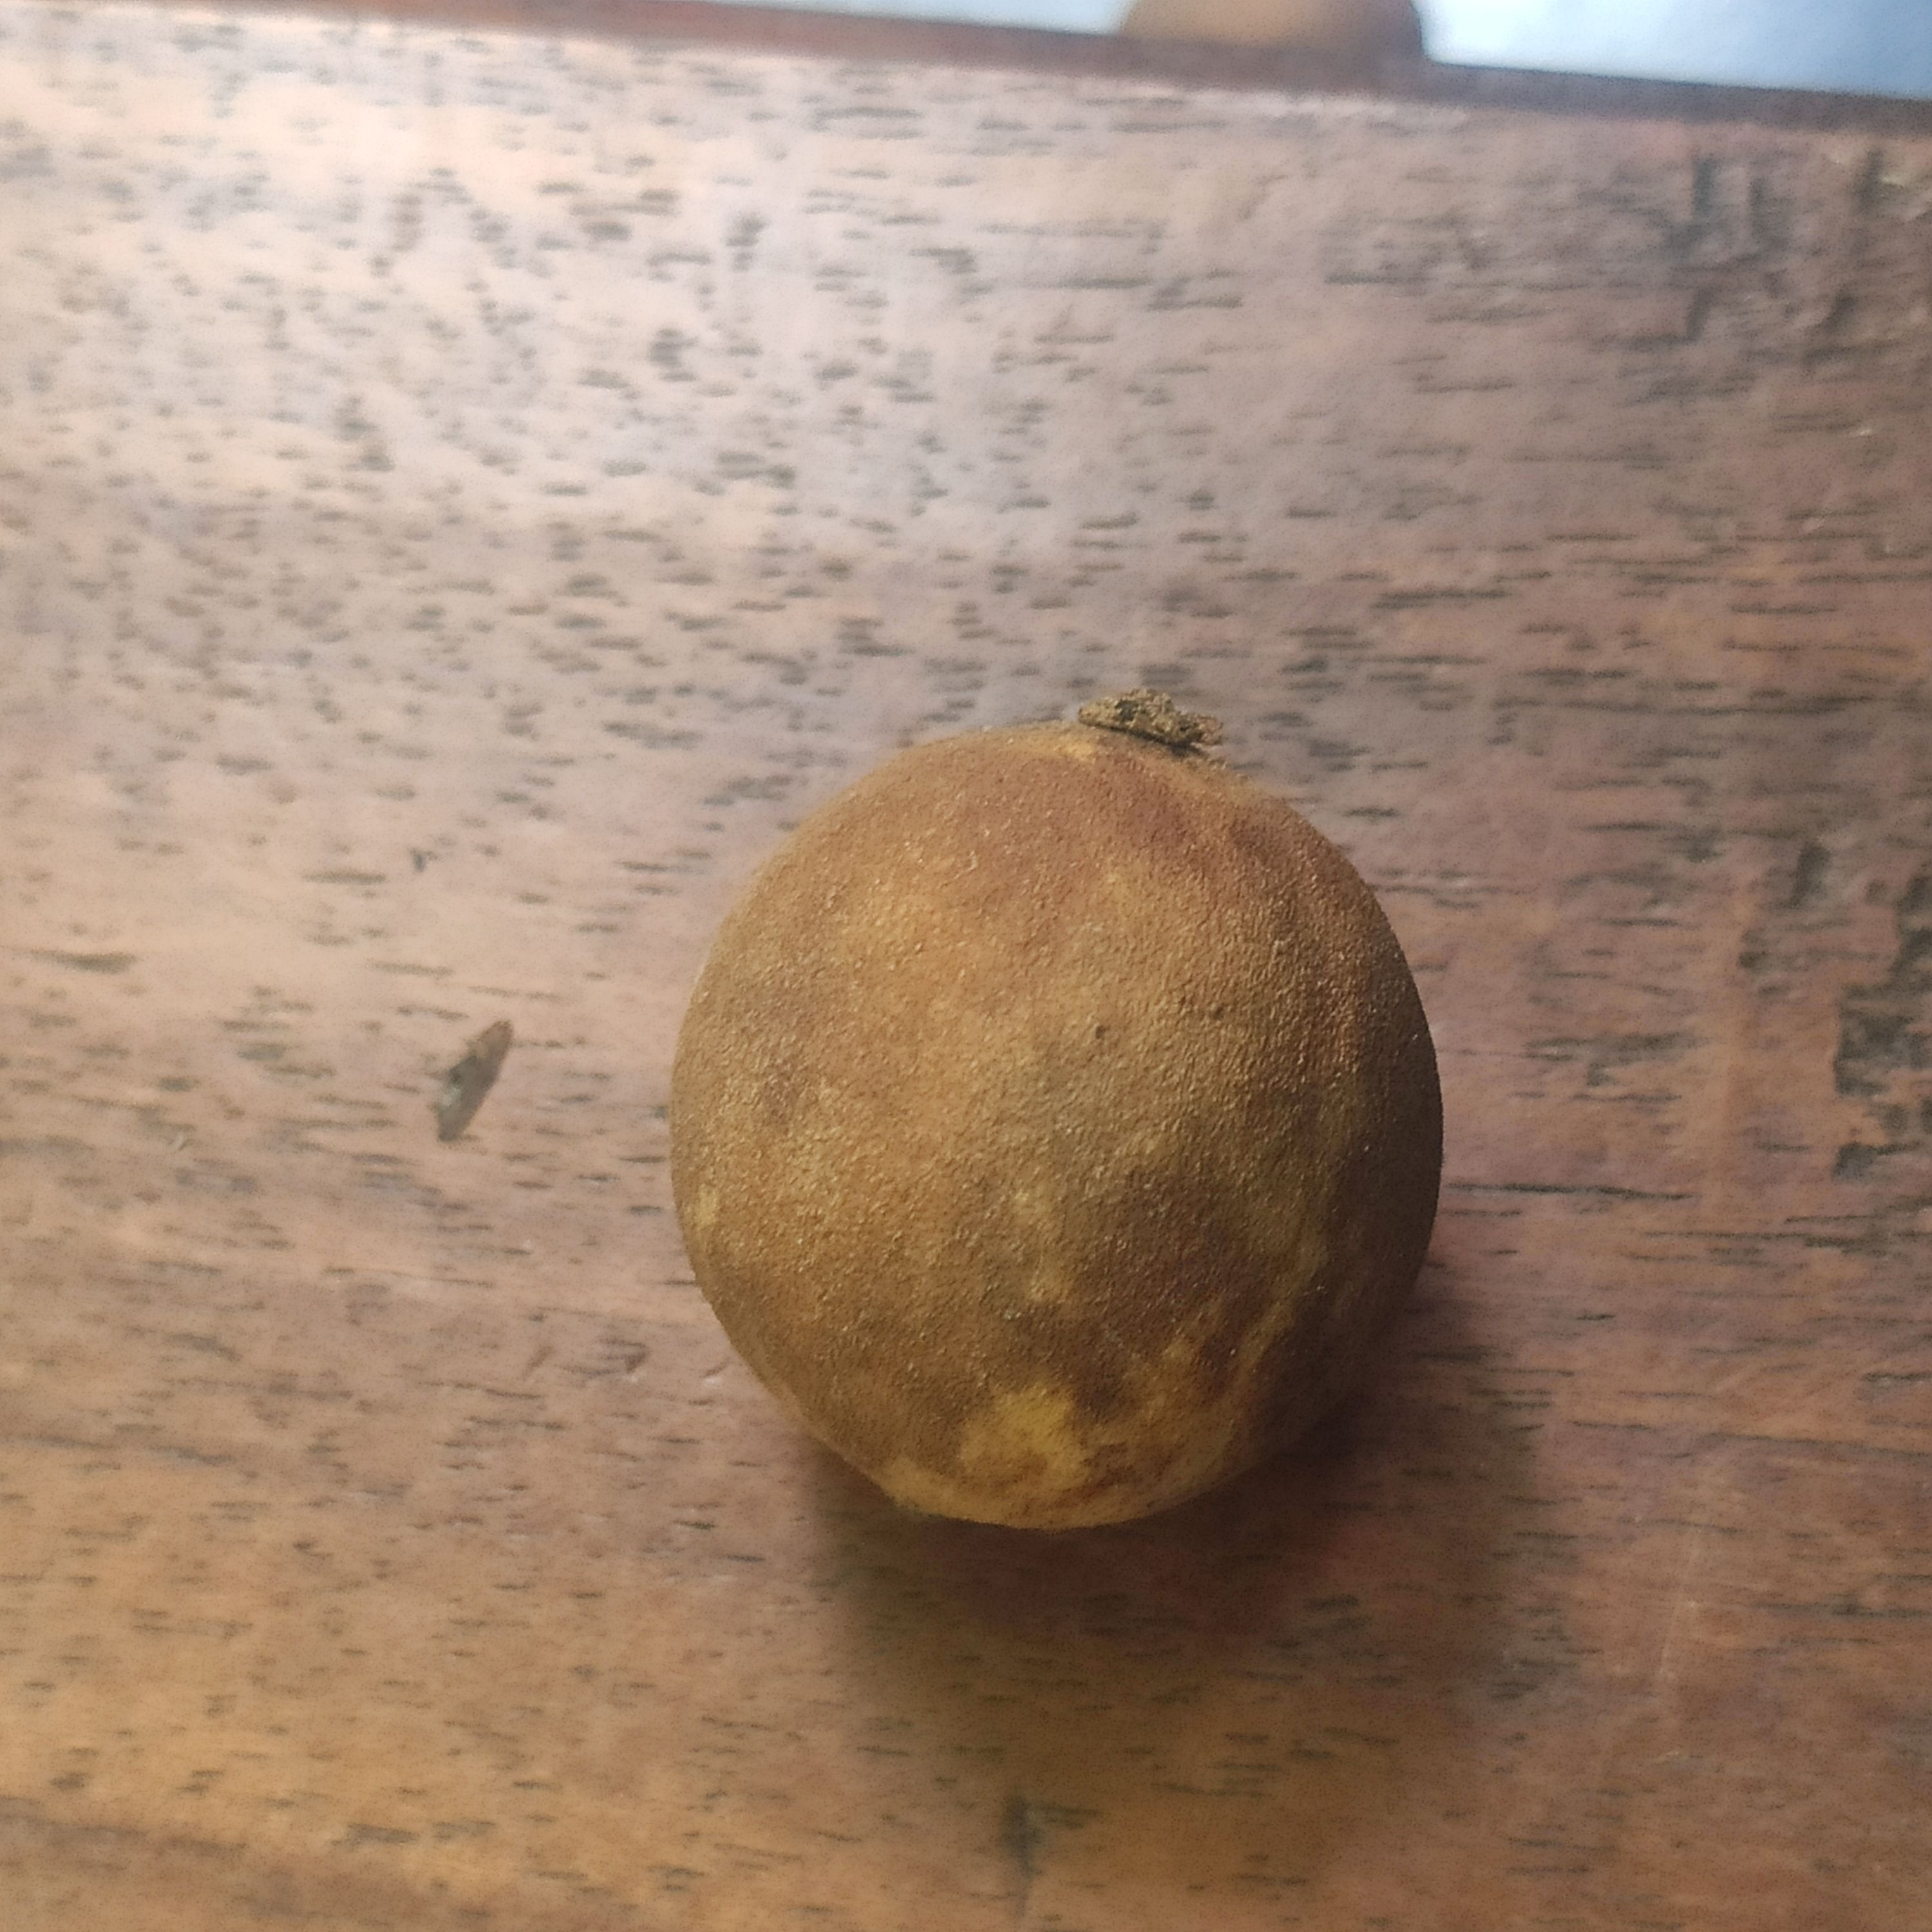
Fruit: burmese-grape
Grade: 2nd-grade